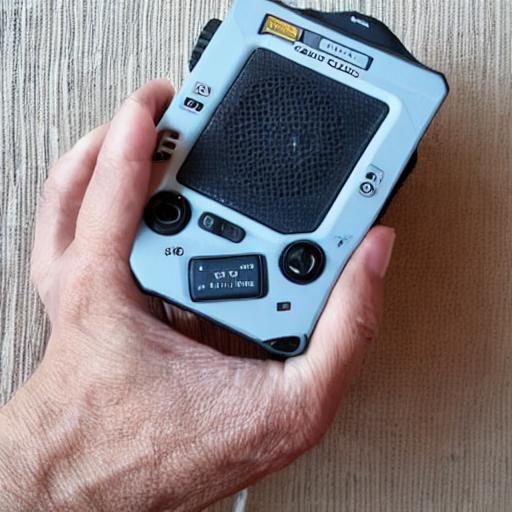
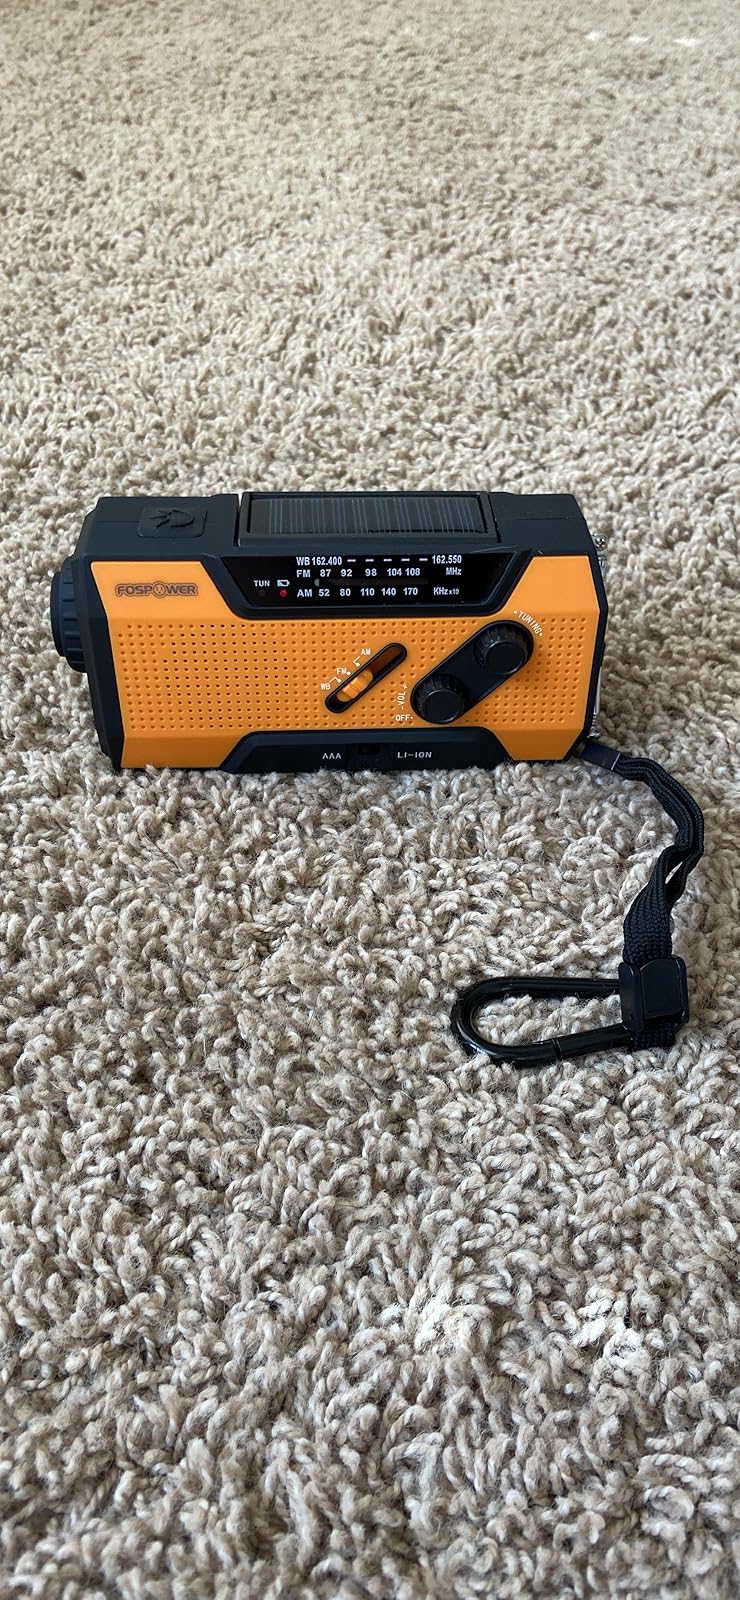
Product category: radio
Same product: no